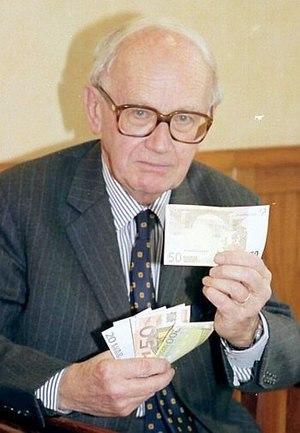
Alexandre, baron Lamfalussy, né Lámfalussy Sándor le 26 avril 1929 à Kapuvár et mort le 9 mai 2015 à Ottignies, est un banquier belge, qui fut notamment fondateur et président de l'Institut monétaire européen, et directeur général de la Banque des règlements internationaux. Connu pour avoir été l’un des pères de l’euro, il participa activement au processus d’unification monétaire et financière de l’Europe. Européaniste convaincu, il est partisan d’une vision éclectique de l’économie, conjuguant théorie et analyse empirique, afin de pouvoir répondre aux problèmes de politique économique.